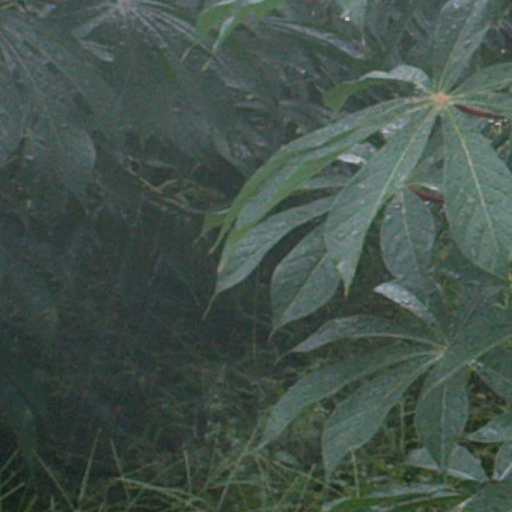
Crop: cassava